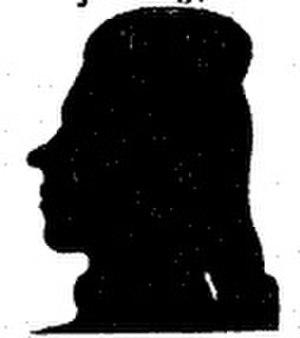
Nils Lorens Sjöberg, né le 4 décembre 1754 à Jönköping et mort le 13 mars 1822 à Stockholm, est un fonctionnaire et poète suédois.